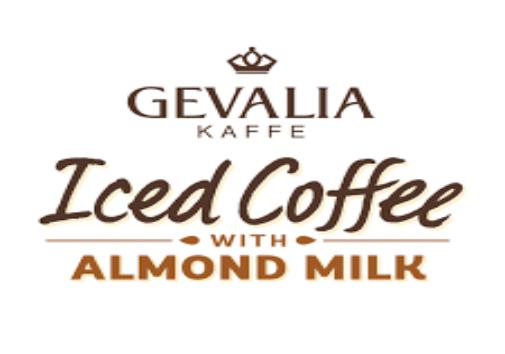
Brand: Gevalia
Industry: Food